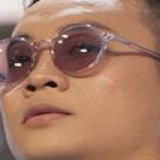
ca sĩ Justatee